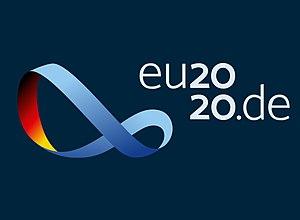
La présidence du Conseil de l'Union européenne, ou couramment présidence de l'Union européenne, est une présidence tournante du Conseil de l'Union européenne. La présidence du Conseil n'est pas détenue par un président unique mais est exercée par le gouvernement de l'État membre dans son ensemble. Depuis 2007, les présidences se présentent sous la forme de « triplet », c'est-à-dire que celles-ci sont liées par un programme commun pour permettre de maintenir la continuité de l'action politique.
L'Union européenne est une association politico-économique sui generis de vingt-sept États européens qui délèguent ou transmettent par traité l’exercice de certaines compétences à des organes communautaires. Elle s'étend sur un territoire de 4,2 millions de kilomètres carrés, est peuplée de plus de 443 millions d'habitants et est la deuxième puissance économique mondiale en termes de PIB nominal derrière les États-Unis. L’Union européenne est régie par le traité de Maastricht et le traité de Rome, dans leur version actuelle, depuis le 1ᵉʳ décembre 2009 et l'entrée en vigueur du traité de Lisbonne. Sa structure institutionnelle est en partie supranationale et en partie intergouvernementale : le Parlement européen est élu au suffrage universel direct, tandis que le Conseil européen et le Conseil de l'Union européenne sont composés de représentants des États membres. Le président de la Commission européenne est pour sa part élu par le Parlement sur proposition du Conseil européen. La Cour de justice de l'Union européenne est chargée de veiller à l'application du droit de l'Union européenne.